Mayport Ferry

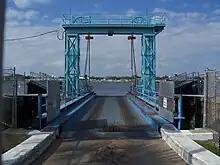
The Mayport Ferry

The Saint Johns River Ferry, also known as the Mayport Ferry, is an automobile ferry between Mayport and Fort George Island, two areas within Jacksonville, Florida. The voyage crosses the Saint Johns River about inland of the river's mouth and travels in an east-west direction for approximately on State Road A1A. It departs every half-hour.